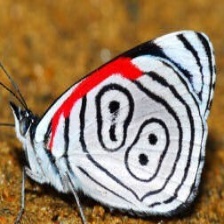
Species: AN 88